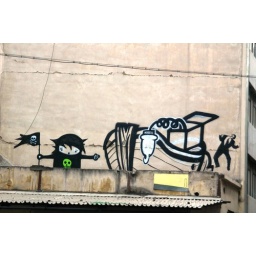
graffiti greece 2005. Mufa's character, boat by Dreyk the pirate, box by boing and stencil by hit crew